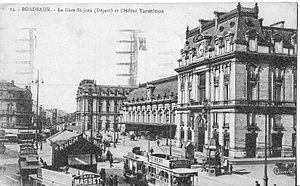
Carte postale ancienne éditée par La Cigogne, n°14
La première ligne de tramway de Bordeaux, à traction hippomobile, a été inaugurée en mai 1880, par le maire Albert Brandenburg. Puis le maire Camille Cousteau inaugurera en février 1900 la première ligne de tramway électrique.
La gare de Bordeaux-Saint-Jean, dite gare Saint-Jean à Bordeaux, est la plus grande gare ferroviaire de la région Nouvelle-Aquitaine, à 2 h 4 min de Paris, par l'utilisation de la LGV Sud Europe Atlantique.